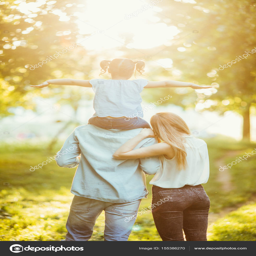
happy family of persons walking the grass in the park on sunset .